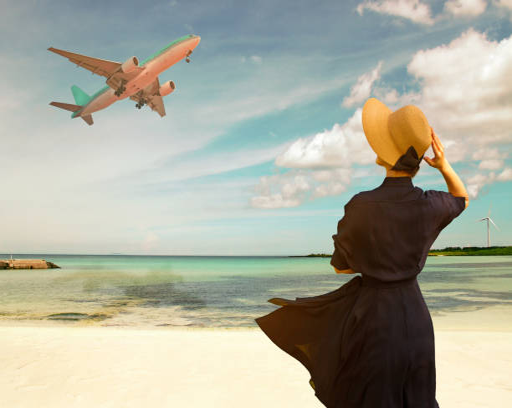
the woman in flying skirt looking at taking off airplane on the vintage beach background